Bluebuck

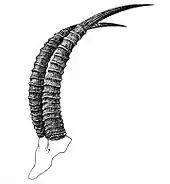
Horns in Natural History Museum, London

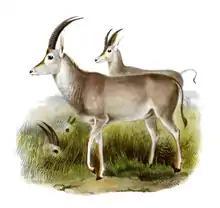
Illustration of a male and female (background), by Smit and Wolf, from before 1899; the image may be based on the Paris skin, and the neck-mane is perhaps depicted as too long.

Based on studies of morphology, the bluebuck has historically been classified as either a distinct species or as a subspecies of the roan antelope. After its extinction, some 19th-century naturalists began to doubt its validity as a species, with some believing the museum specimens to be small or immature roan antelopes, and both species were lumped together under the name "A.leucophaeus" by the English zoologist George Robert Gray in 1821. The Austrian zoologist Franz Friedrich Kohl pointed out the distinct features of the bluebuck in 1866, followed by Sclater and Thomas, who rejected the synonymy in 1899. In 1974, the American biologist Richard G. Klein showed (based on fossils) that the bluebuck and roan antelope occurred sympatrically on the coastal plain of the southwestern Cape from Oakhurst to Uniondale during the early Holocene, supporting their status as separate species.